African military systems after 1900

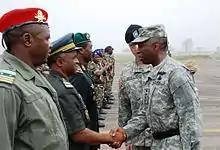
The large number of international military efforts in Africa has raised questions as to their efficacy.

The military challenge in Africa is huge in the post-Cold War era. It is a continent covering some 22% of the world's land area, has an estimated population of some 800 million, is governed by 53 different states, and is made up of hundreds of different ethnicities and languages. According to a 2007 Whitehall Report, ("The African Military in the 21st Century, Tswalu Dialogue"), some issues affecting African militaries in the 21st century include: